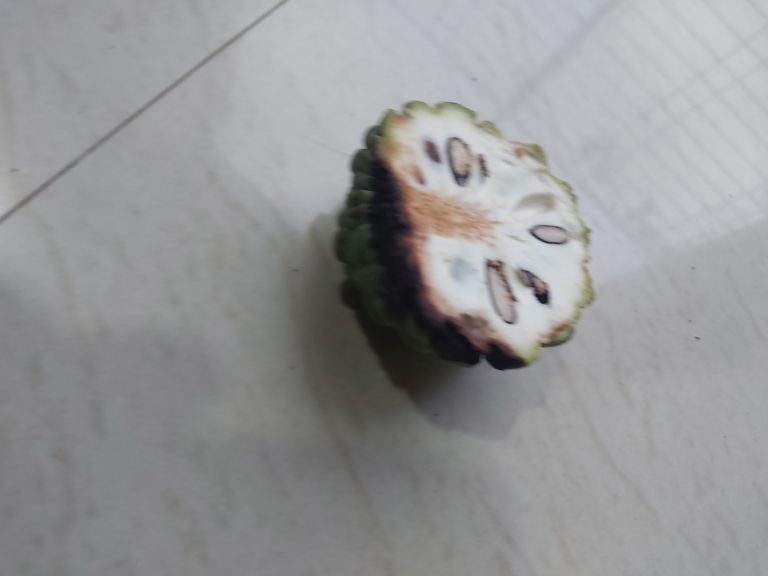
Disease label: Diplodia Rot